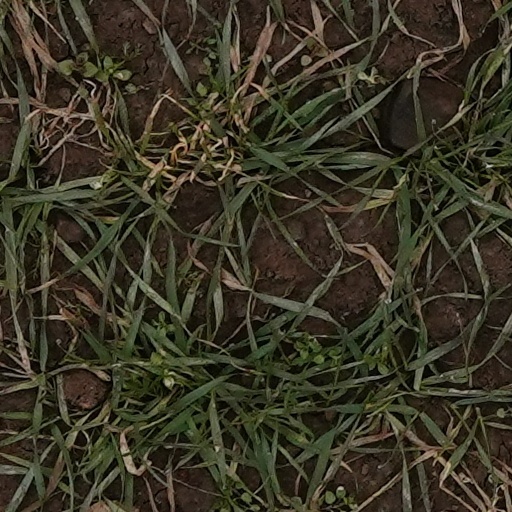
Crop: wheat